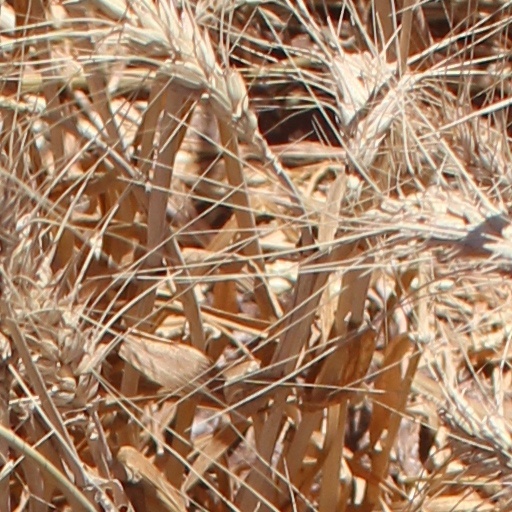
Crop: wheat